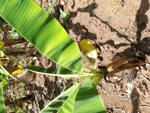
Label: xamthomonas